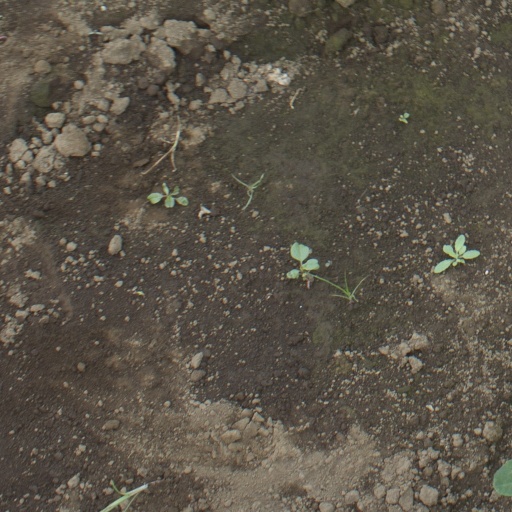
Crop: soybean